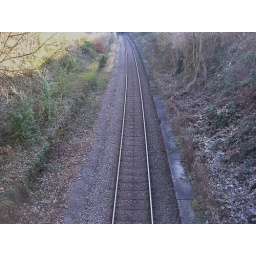
Ashton Gate railway station on the Portishead branchline, viewed from a small road bridge over the line.